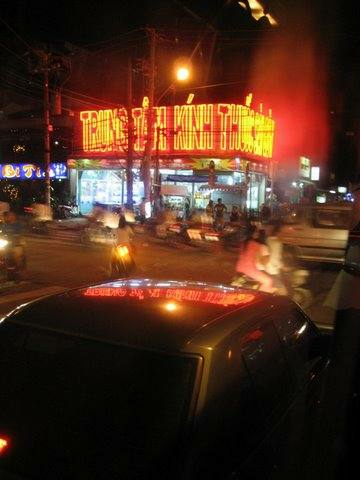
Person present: No